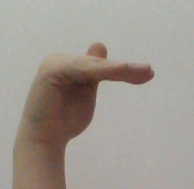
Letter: khaa